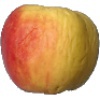
Label: Apple Red Yellow 1